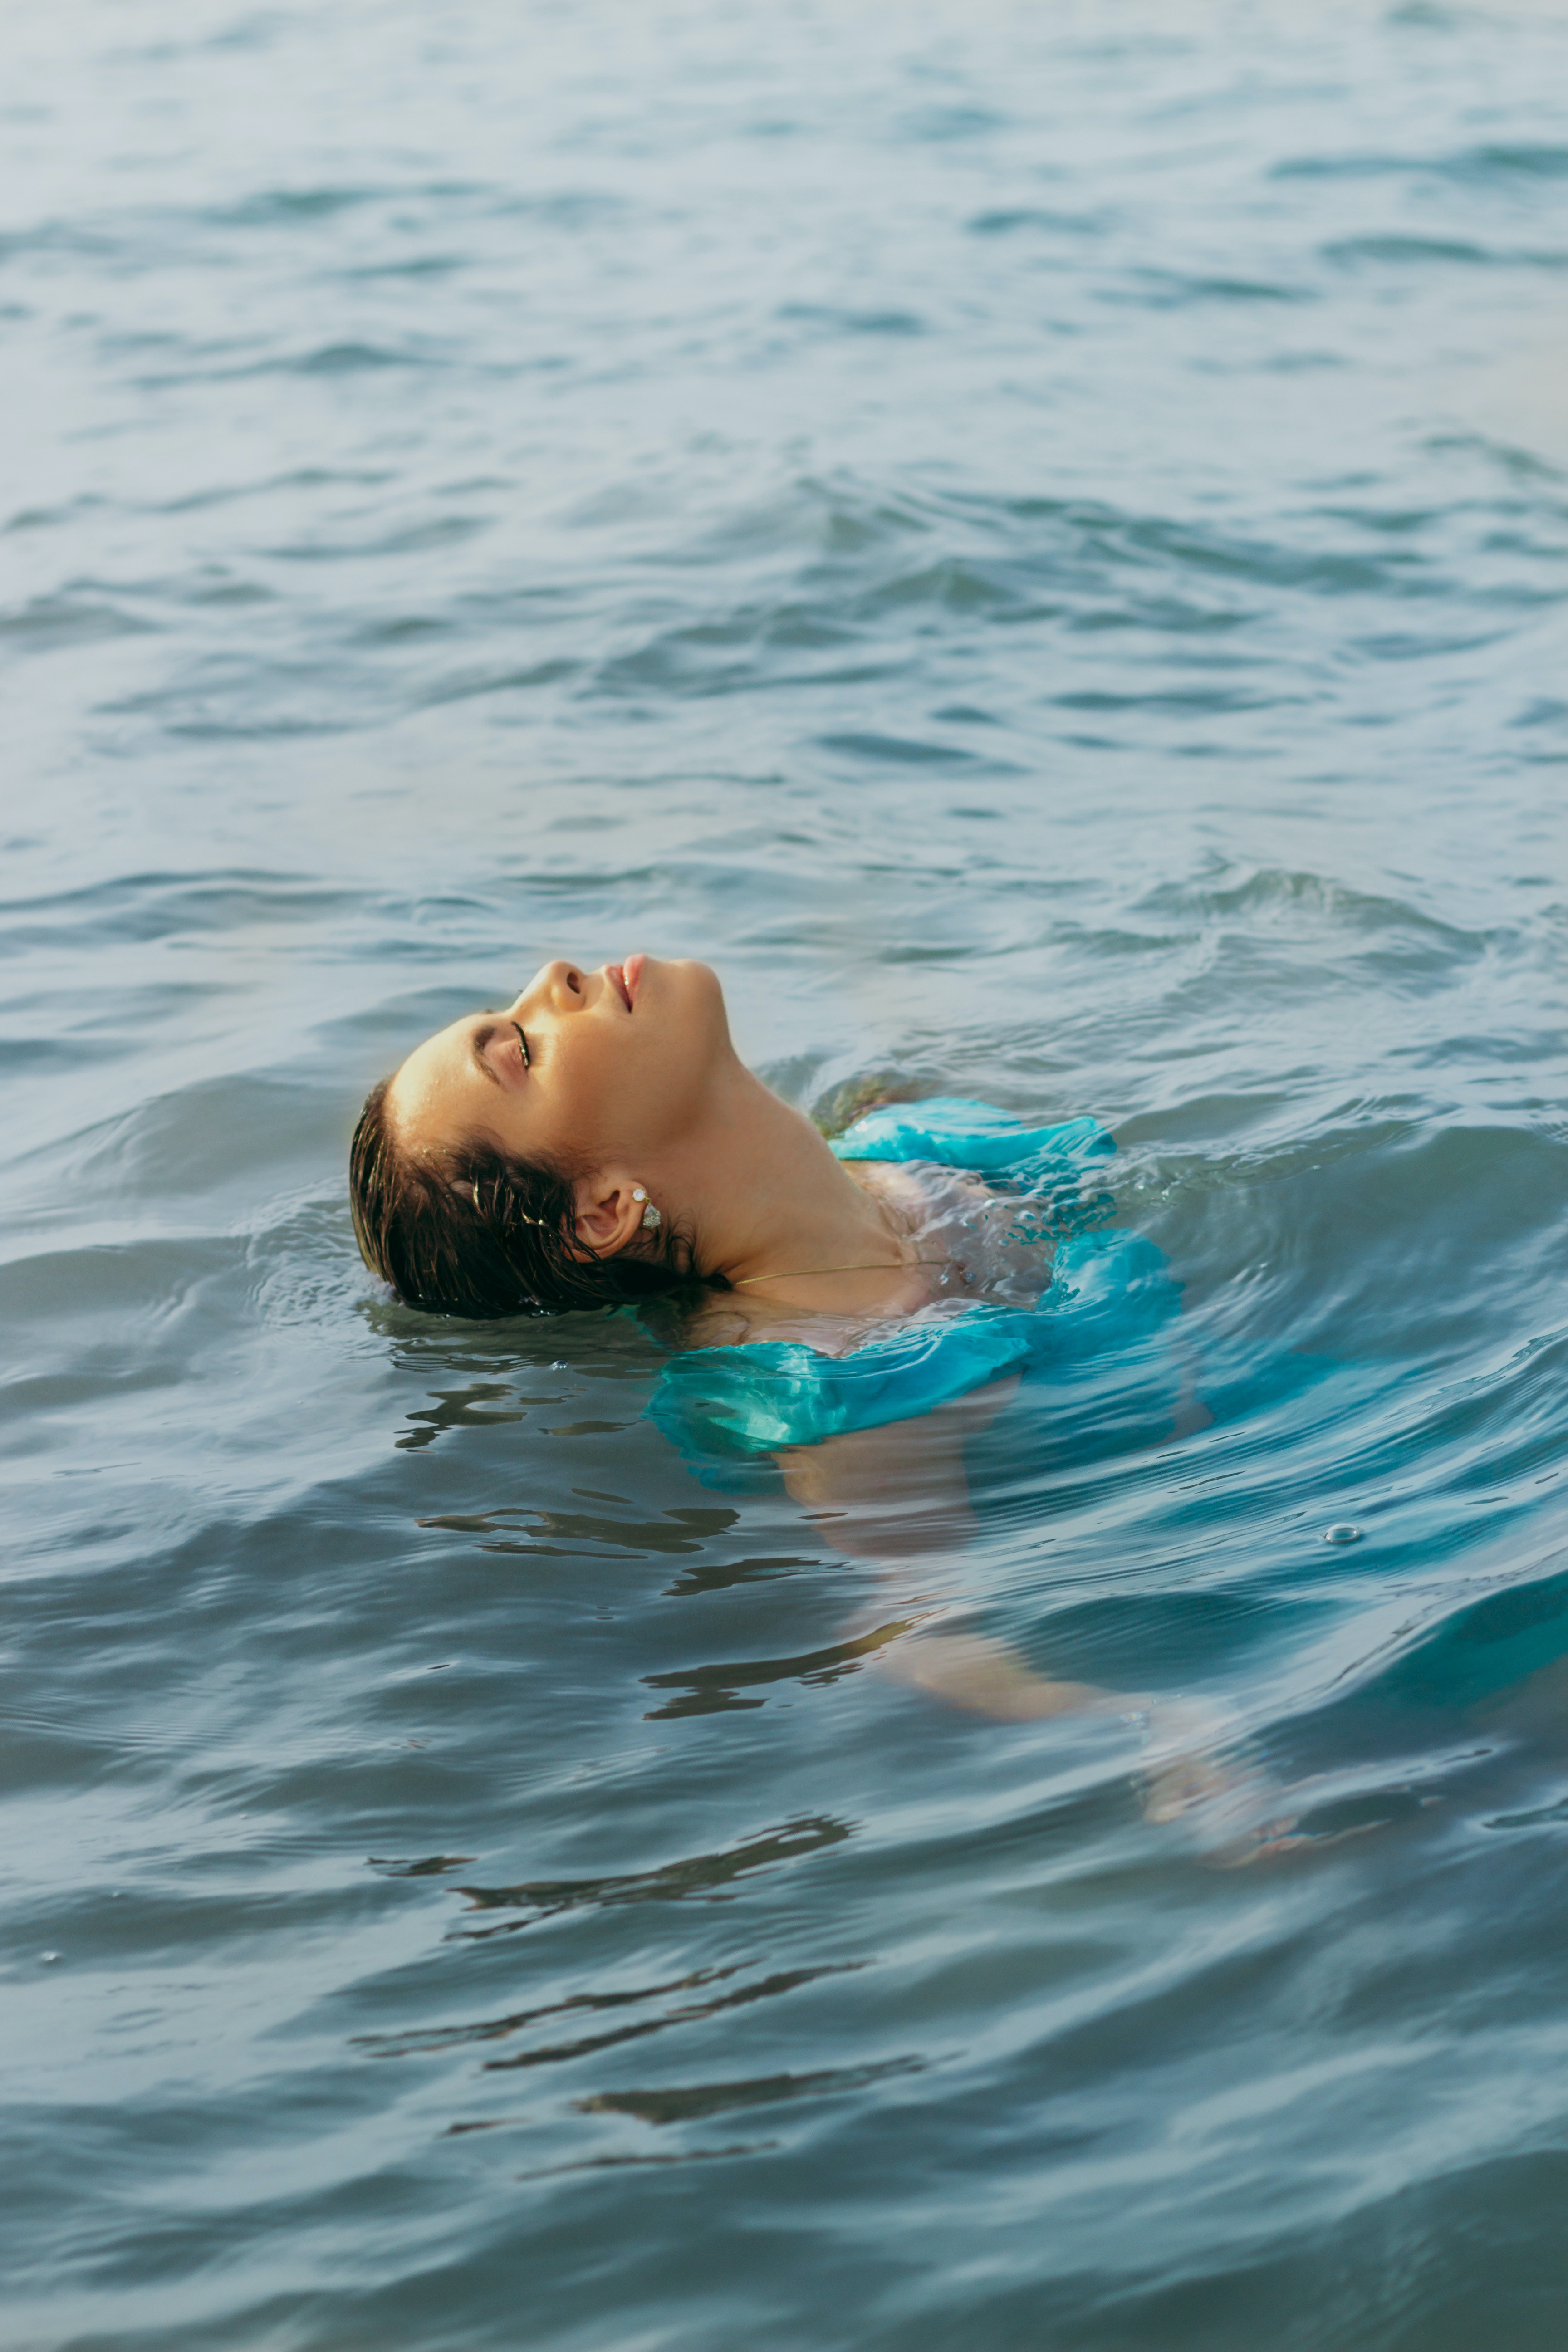
woman, water, liquid, fluid, happy, lake, wind wave, recreation, leisure, electric blue, fun, wave, ocean, marine mammal, personal protective equipment, wind, sea